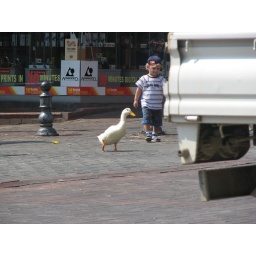
duck in the street